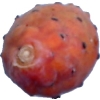
Label: cactus_fruit_red